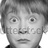
Emotion: surprise